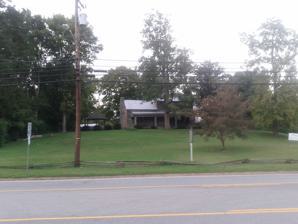
Building: James Buchanan House (Nashville, Tennessee)
Country: United States of America
Year built: 1800
Historic house in Tennessee, United States United States historic place James Buchanan House U.S. National Register of Historic Places The James Buchanan House in 2012 Location in Tennessee Show map of Tennessee Location in United States Show map of the United States Location 2910 Elm Hill Pike, Nashville, Tennessee Coordinates 36°8′41″N 86°39′26″W / 36.14472°N 86.65722°W / 36.14472; -86.65722 Area 1.1 acres (0.45 ha) Built c. 1800 ( 1800 ) Built by James Buchanan NRHP reference No. 84003486 Added to NRHP March 29, 1984 The James Buchanan House is a historic log house in Nashville, Tennessee . It was built circa 1800 by James Buchanan, an early Nashville pioneer and signer of the 1789 Cumberland Compact. It's one of the earliest log homes still in existence in the area and is open to the public. The logs were hewn from Tennessee red cedars and nearly-extinct American chestnut trees. The floors were formed from Tennessee poplars and rest on a Tennessee limestone foundation. It has been listed on the National Register of Historic Places since March 29, 1984. References